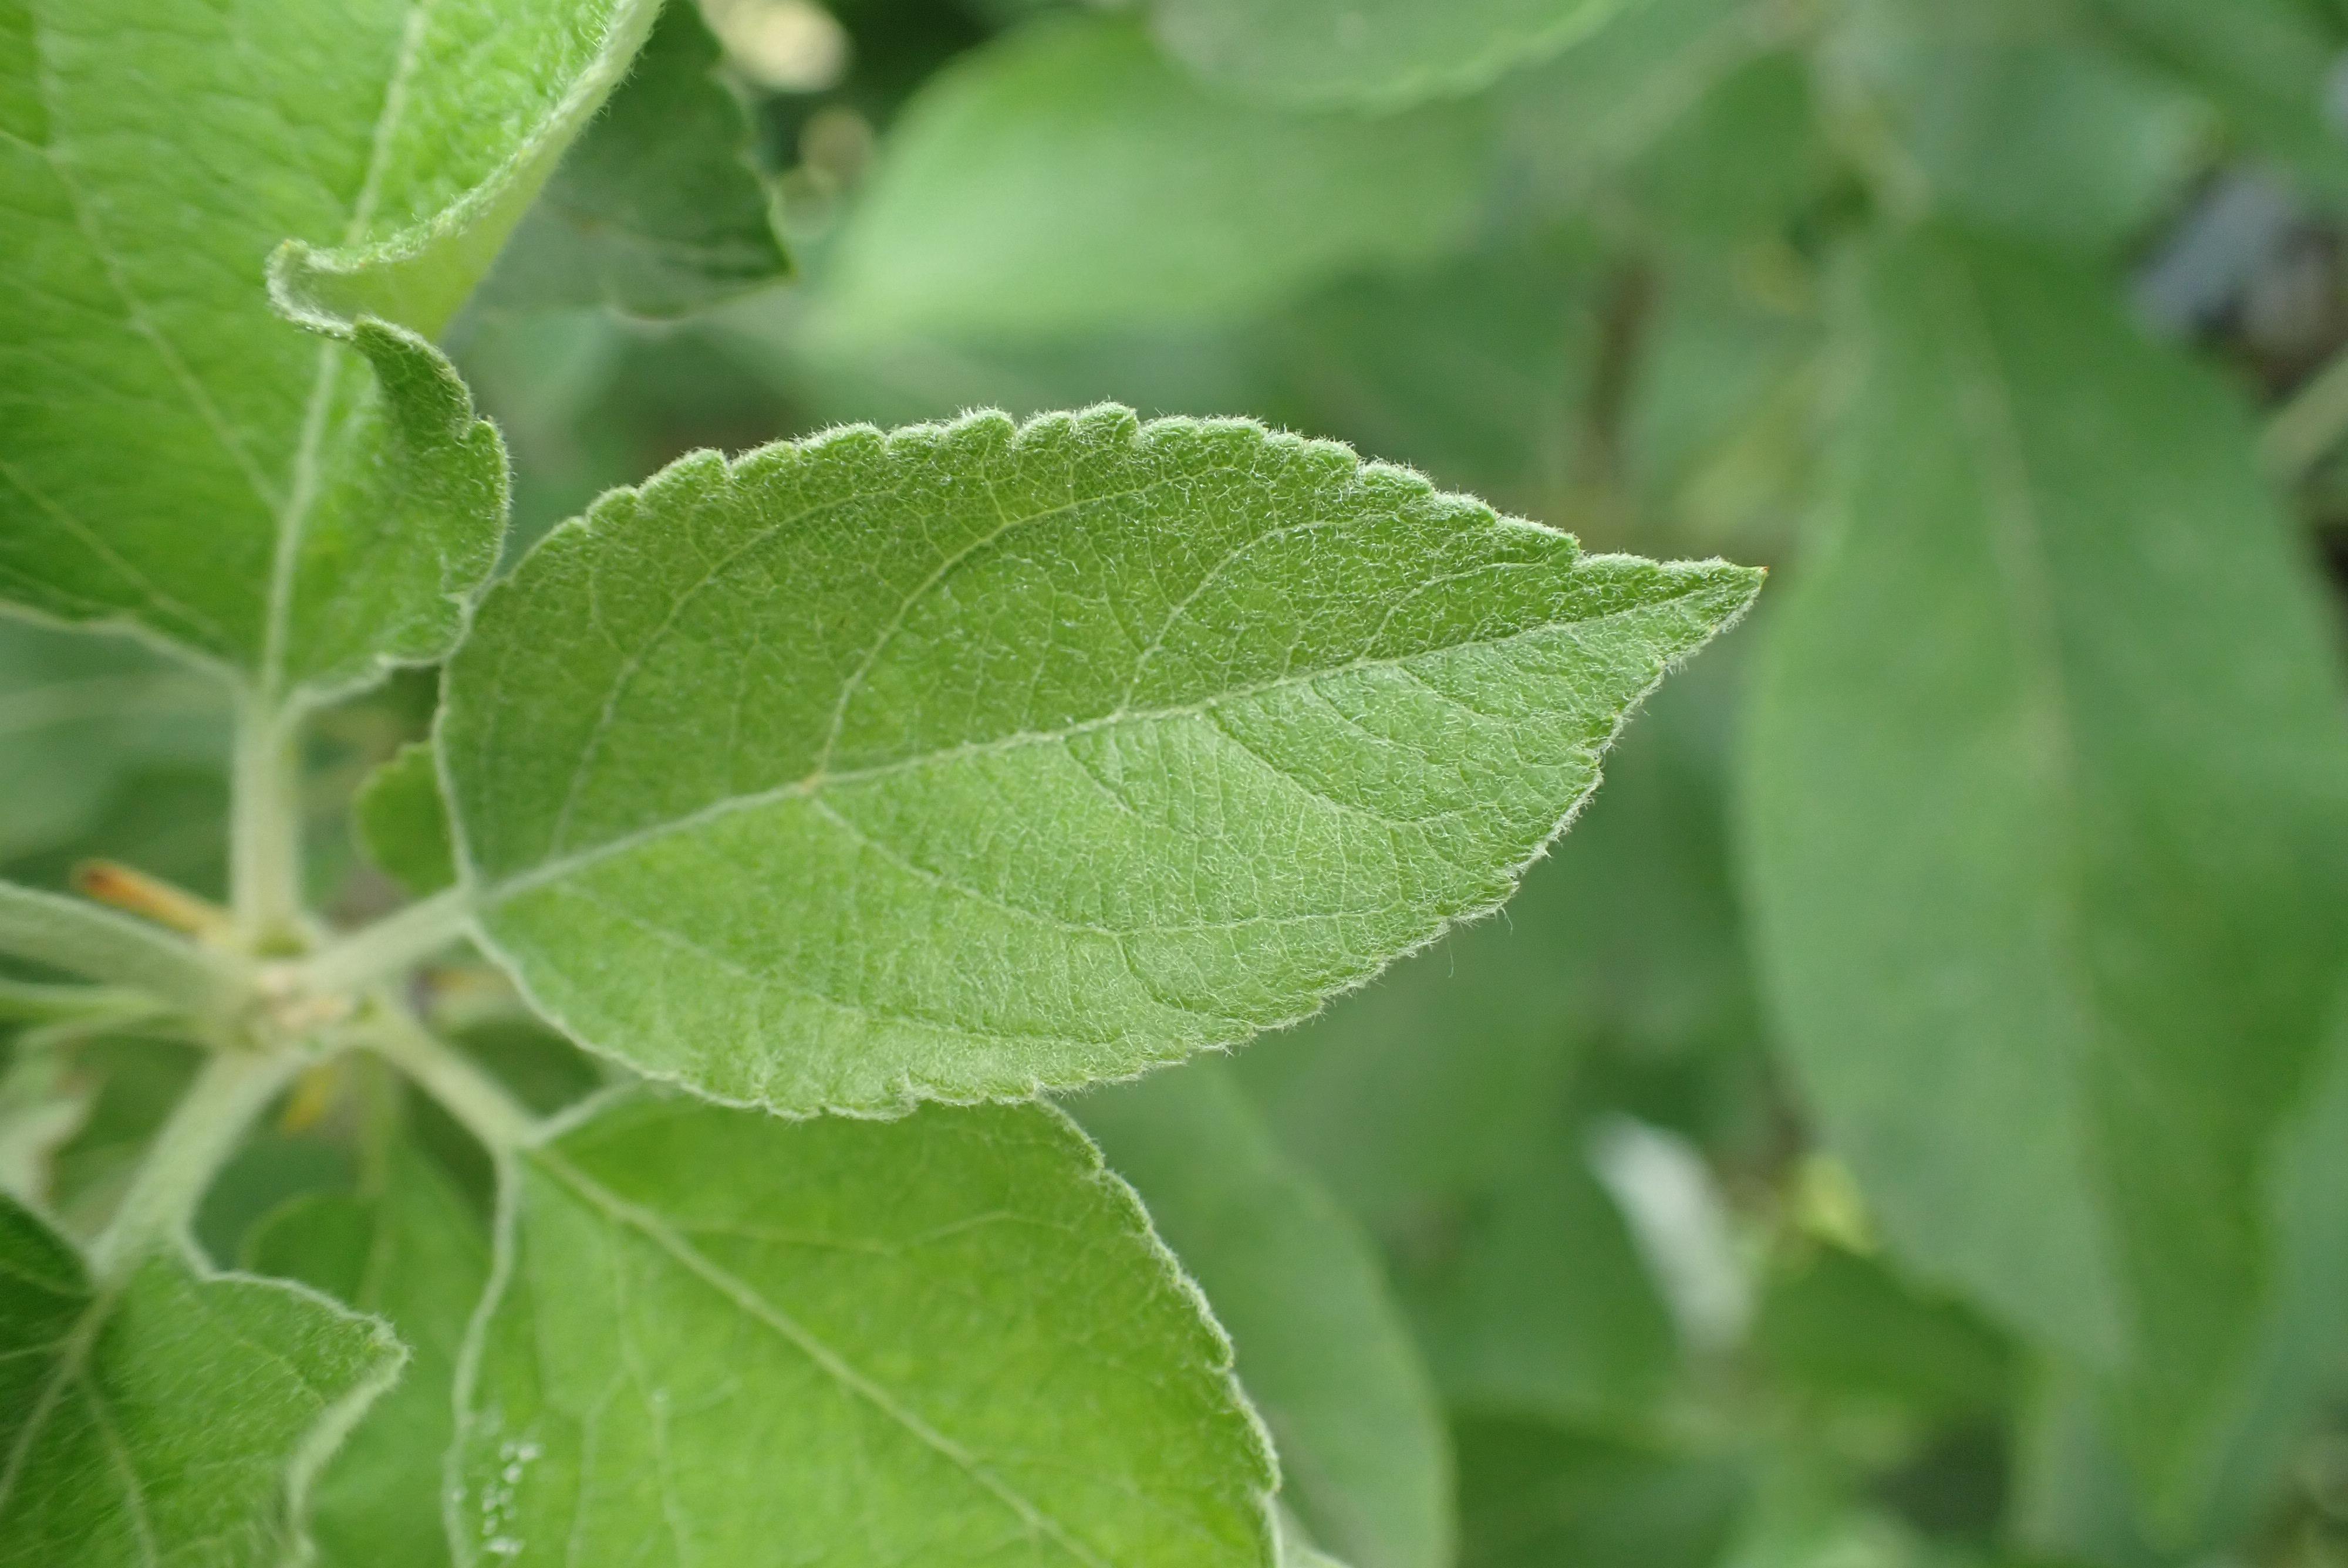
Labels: healthy